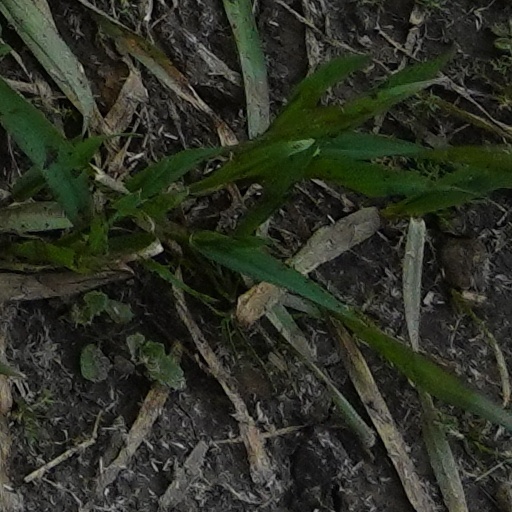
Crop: wheat